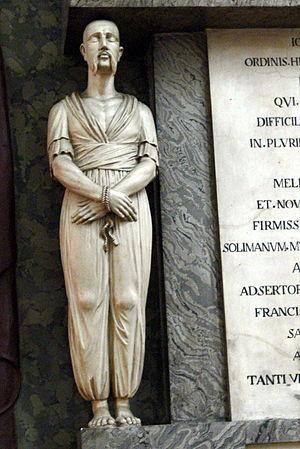
L’esclavage à Malte est une pratique qui remonte à l'Antiquité, et qui perdure au Moyen Âge, comme dans tout le pourtour de la mer Méditerranée. L'apogée du système sera pourtant atteint plus tard, sous la domination de l'ordre de Saint-Jean de Jérusalem à Malte, où l'esclavage prend des proportions jamais atteintes, principalement pour fournir la chiourme des galères de l'Ordre mais aussi d'autres pays chrétiens. La guerre de course, véritable colonne vertébrale du système économico-militaire des Hospitaliers, entretient le phénomène, d'une part à cause de la nécessité d'utiliser des esclaves pour la flotte militaire, et d'autre part avec l'afflux de captifs musulmans quand les combats sont victorieux. Malte deviendra ainsi une véritable plaque tournante du marché des esclaves de l'Europe chrétienne. L'esclavage sera aboli à Malte par Bonaparte lors de son invasion de l'archipel maltais en 1798.